Robert Jones (Ohio lawyer)

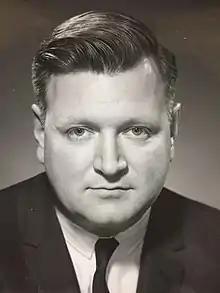
Jones in 1965

Robert Walter Jones (October 5, 1930 – February 26, 1998) was a Cleveland, Ohio lawyer, politician, law professor, civil rights litigator and environmentalist. As an attorney, he was employed in public capacities in Northeastern Ohio as a Legal Aid Public Defender, United States Attorney, and City of Cleveland attorney. In response to the Cuyahoga River fire, as U.S. Attorney in 1970 he led the first Federal grand jury water pollution investigations and prosecutions setting into motion the recovery of the Cuyahoga River and Lake Erie and the development of the Clean Water Act.